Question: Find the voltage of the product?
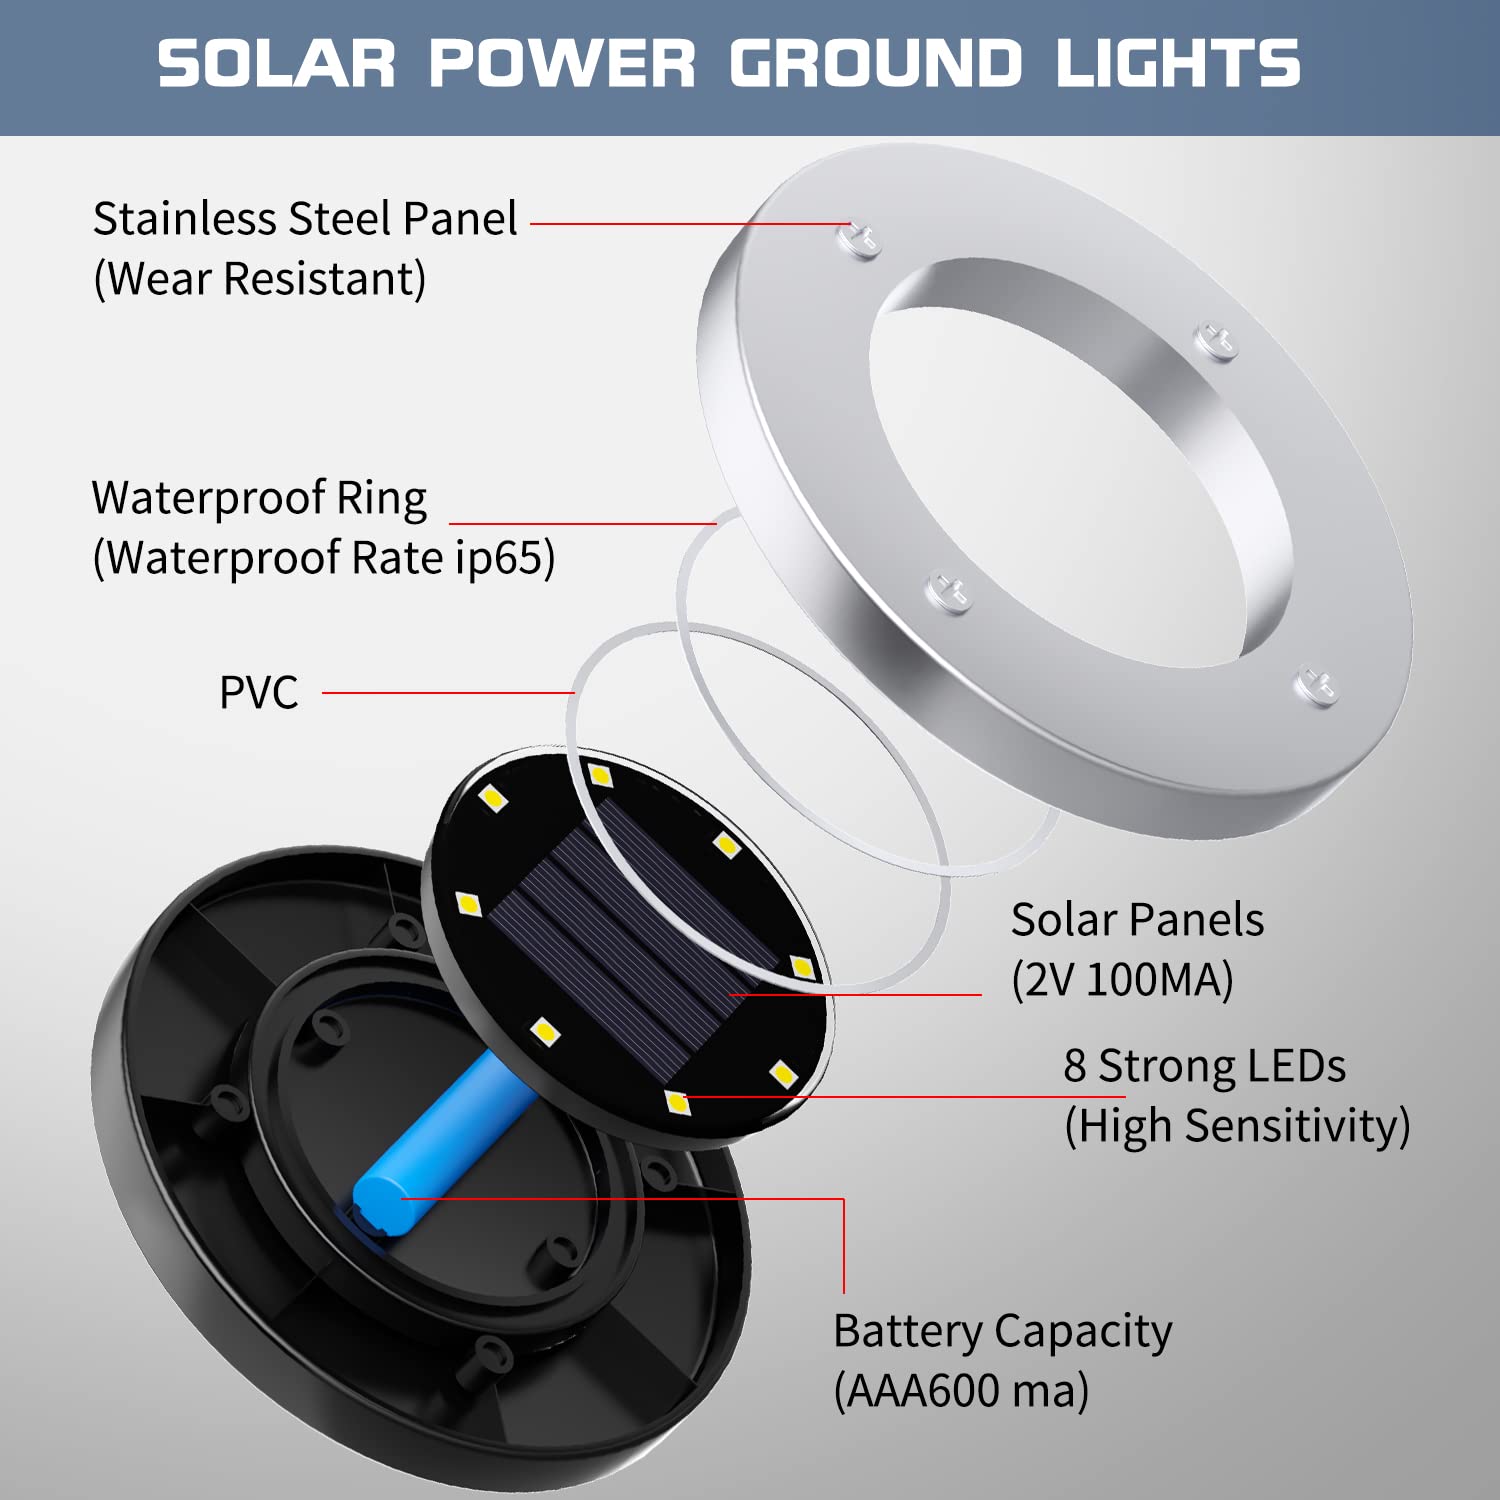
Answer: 2.0 volt